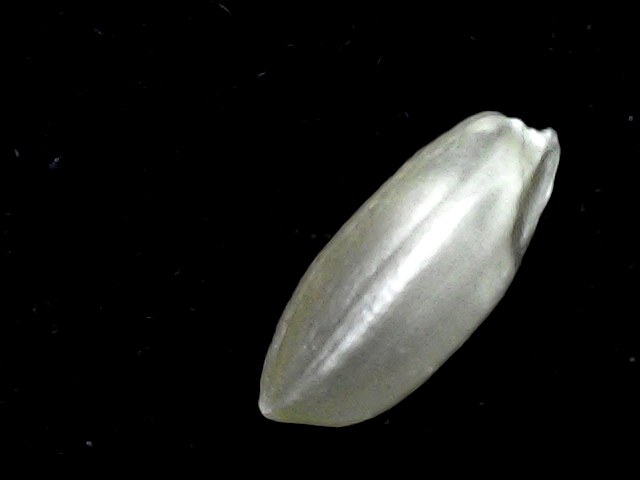
Rice variety: BD39